Mohamed Hamouda Bensai

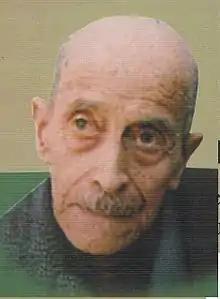
Mohamed Bensaï

Mohamed Hamouda Hamouda Bensaï (1902 in Batna – 1998 in Algiers) was an Algerian philosopher and essayist. He studied philosophy at Sorbonne, and was one of the major Algerian thinkers from the 1930s onward. He chaired the circle of the Association of Franco-North Africa, founded by Marcellin Piel.